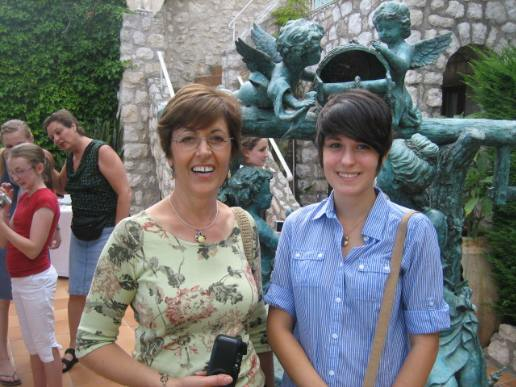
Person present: Yes